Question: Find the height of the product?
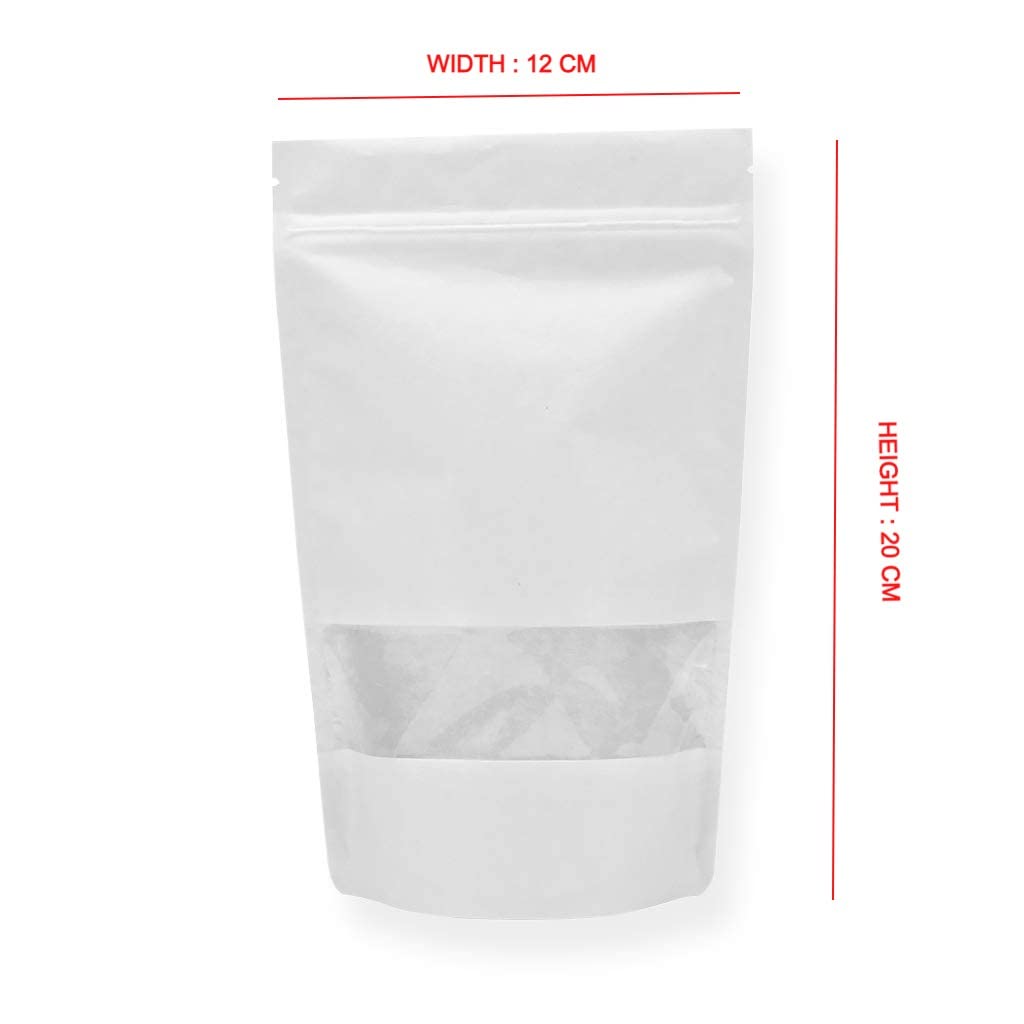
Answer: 20.0 centimetre